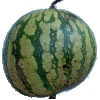
Label: Watermelon 1